Negative liberty

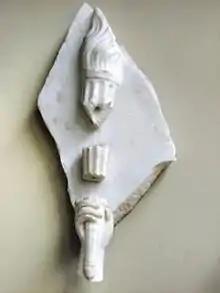
Torch of liberty from antiquity at the Istanbul Archaeology Museums

Negative liberty, or negative freedom, is freedom from interference by other people. Negative liberty is primarily concerned with freedom from external restraint and contrasts with positive liberty (the possession of the power and resources to fulfill one's own potential). The distinction originated with Bentham, was popularized by T. H. Green and Guido De Ruggiero, and is now best known through Isaiah Berlin's 1958 lecture "Two Concepts of Liberty".